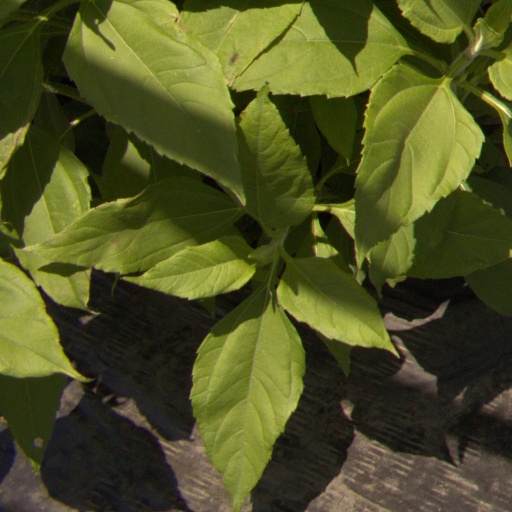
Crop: Jerusalem artichoke